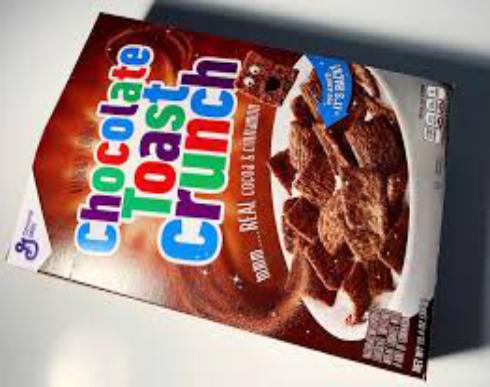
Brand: Chocolate Toast Crunch
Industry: Food